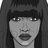
Emotion: neutral